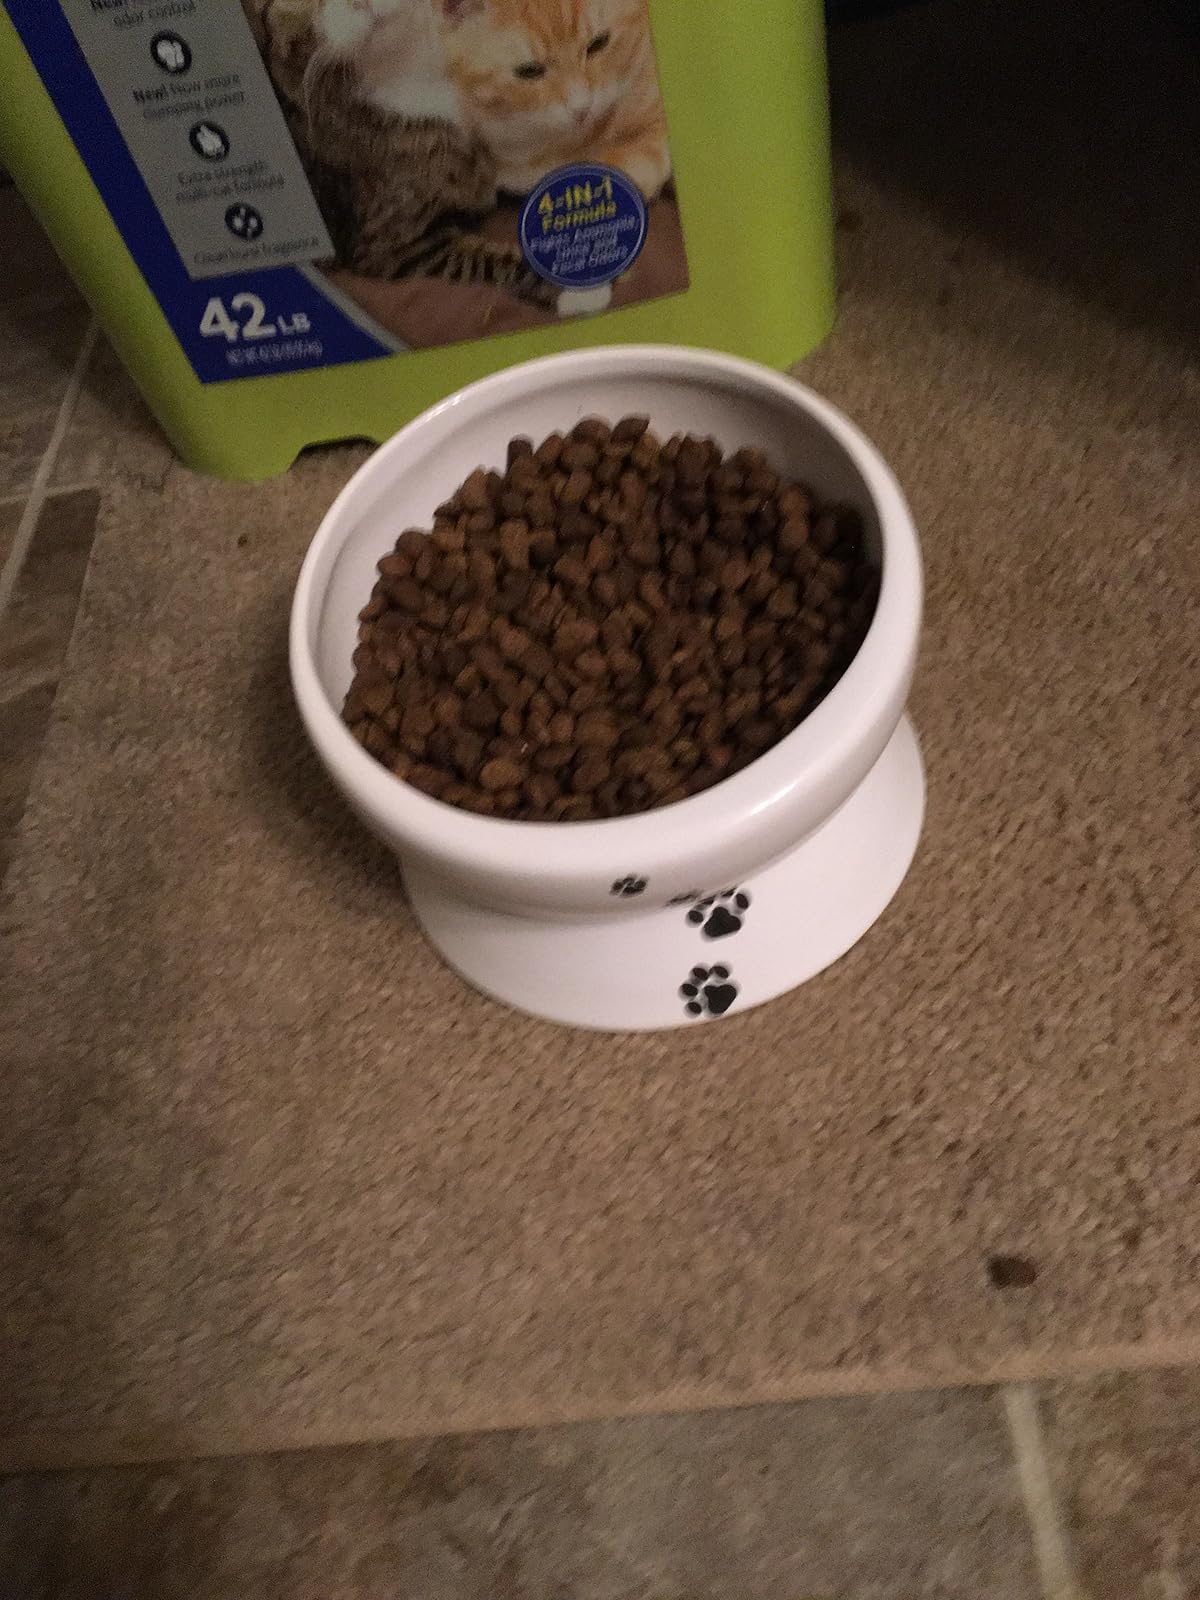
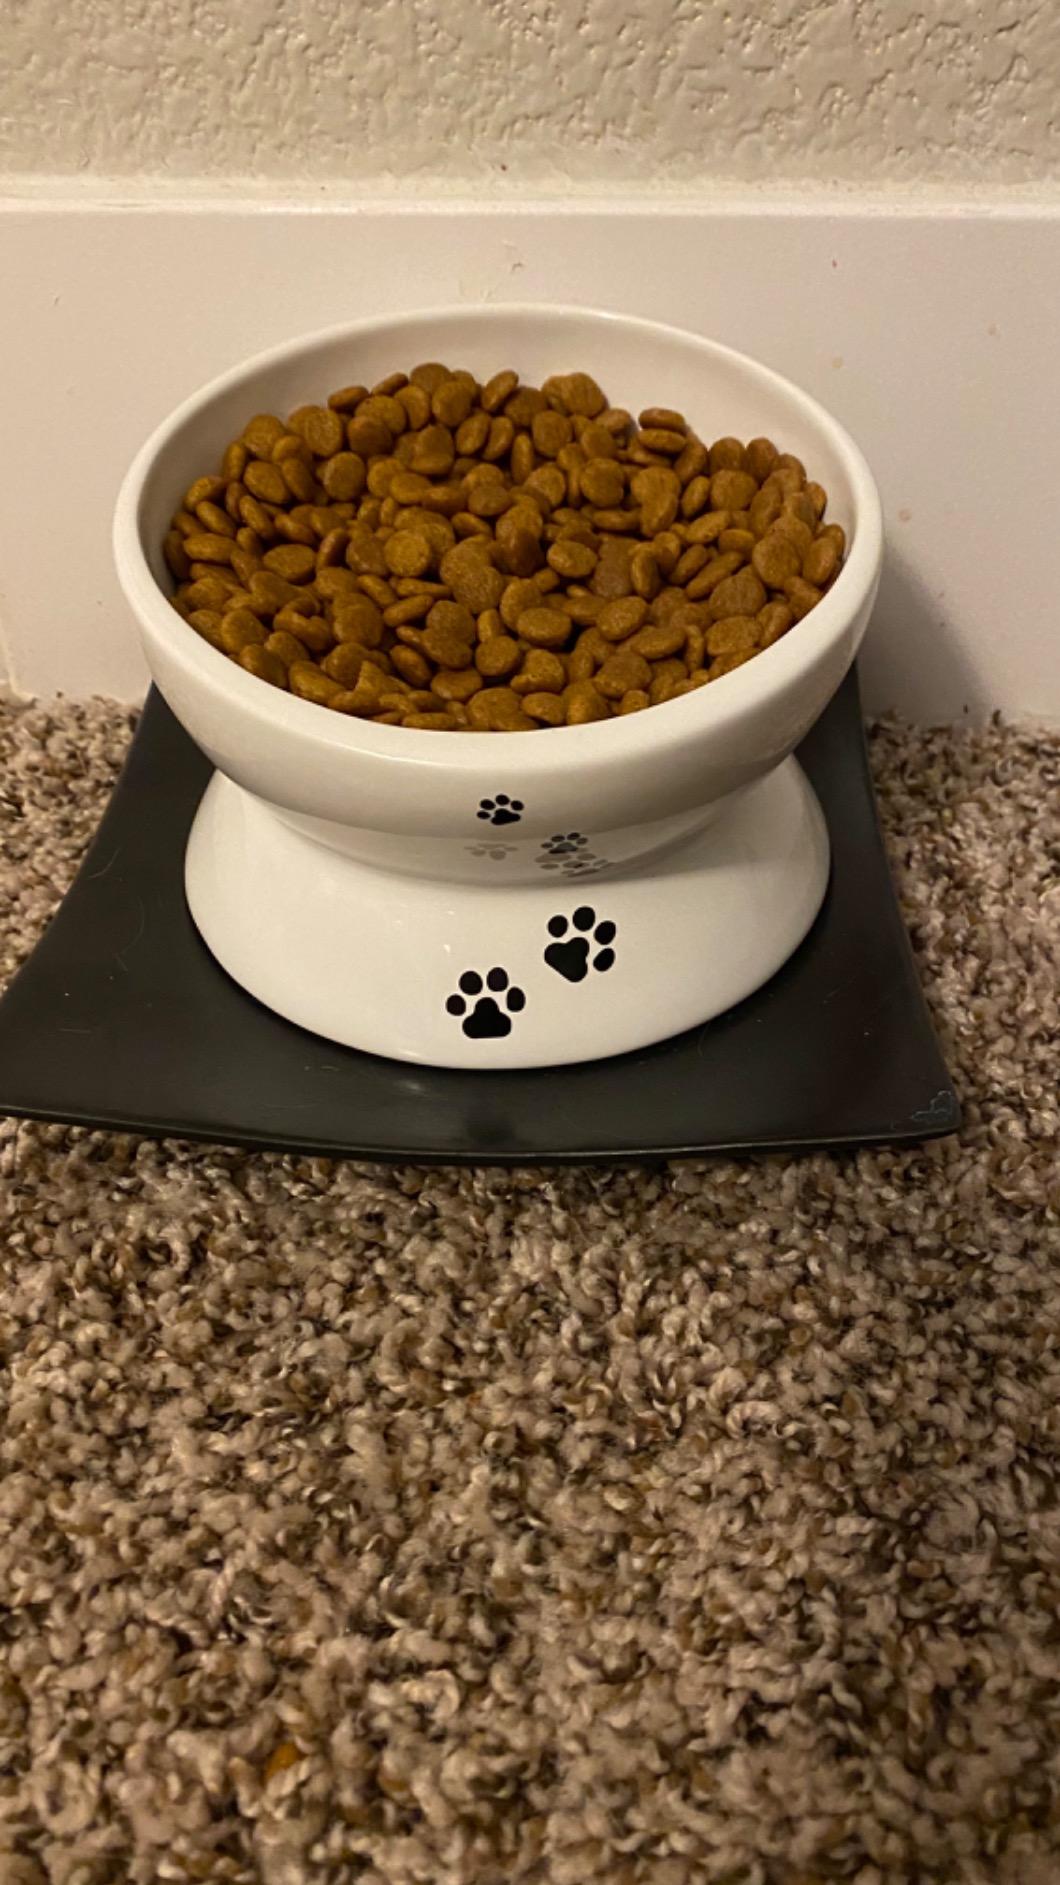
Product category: items_bowl
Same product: yes